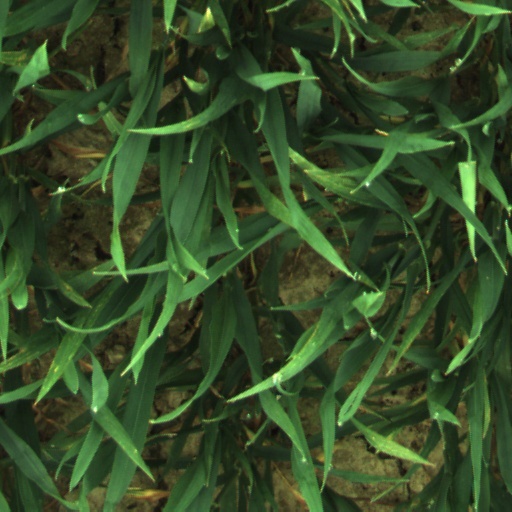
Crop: wheat